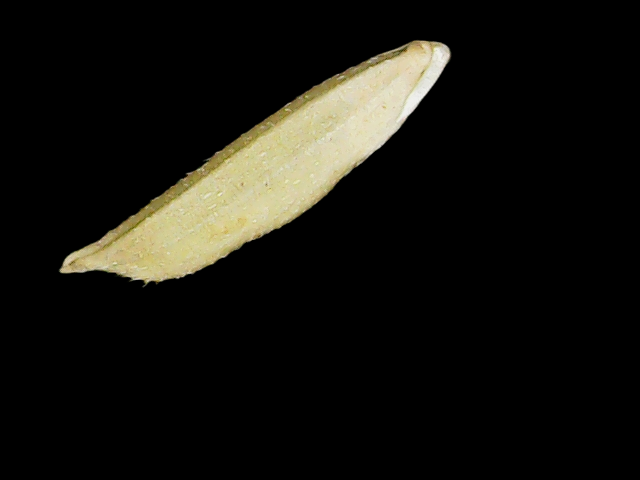
Rice variety: Binadhan25